Aleksandr Rytchkov

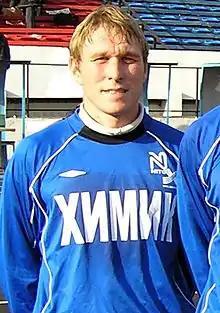
Aleksandr Rytchkov

Aleksandr Nikolayevich Rytchkov (born 29 September 1974) is a Russian former professional footballer.